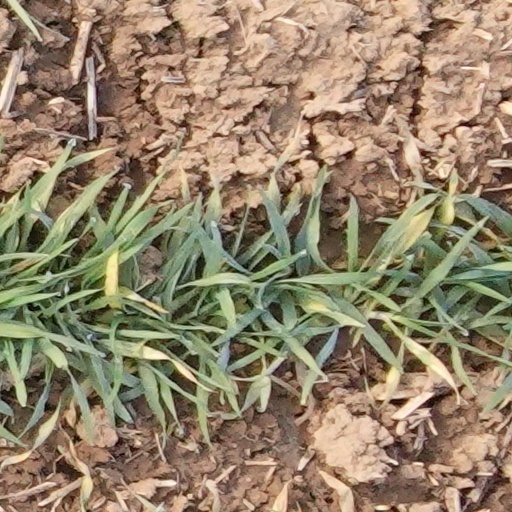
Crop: wheat